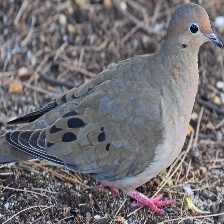
Species: MOURNING DOVE
Scientific name: ZENAIDA MACROURA